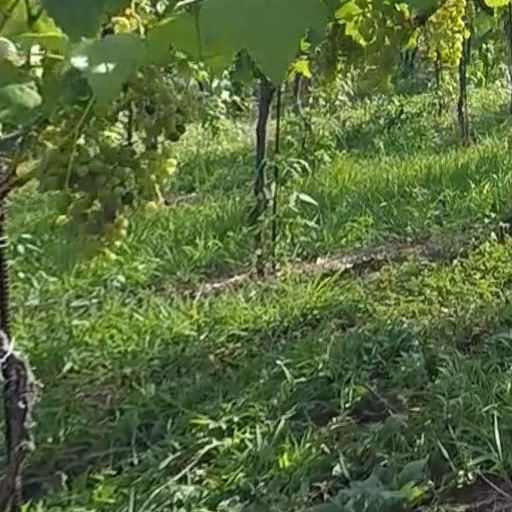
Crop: grape